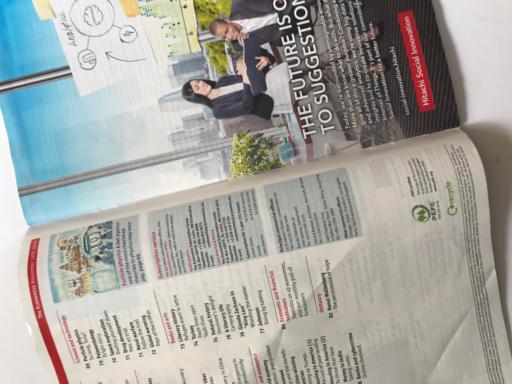
Label: paper